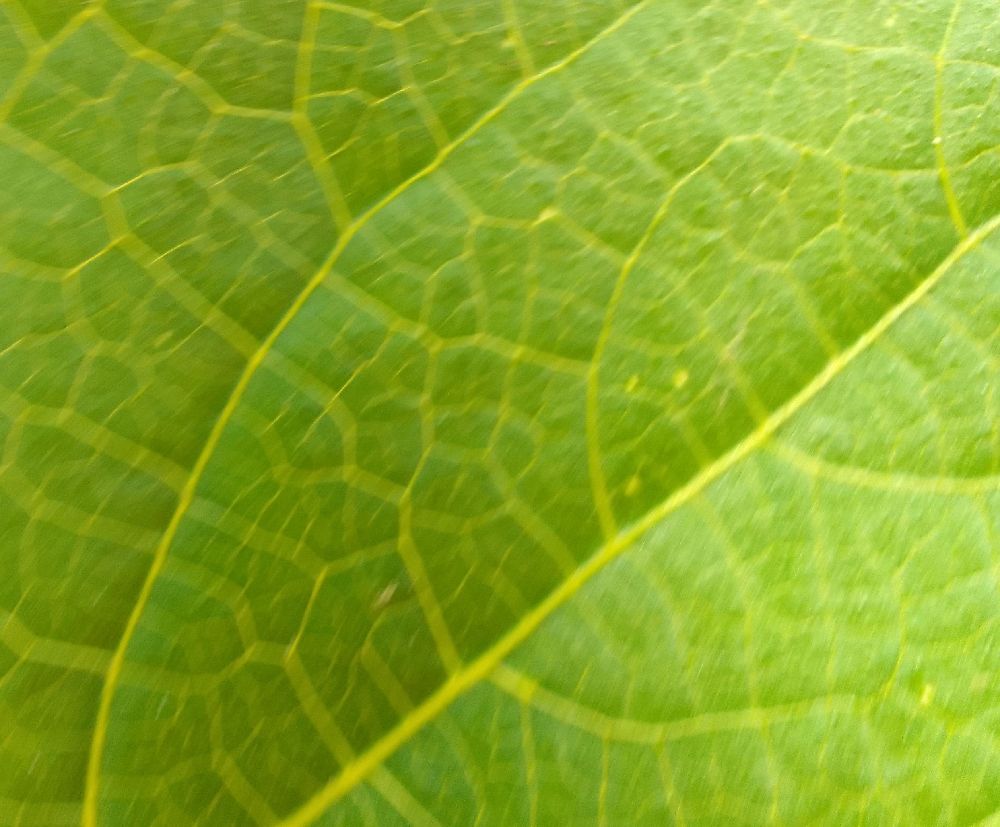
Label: healthy